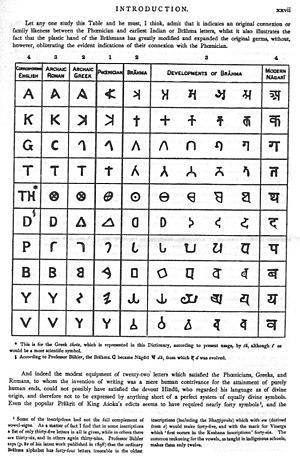
Un système d’écriture est un ensemble organisé et plus ou moins standardisé de signes d'écriture permettant la communication des idées.